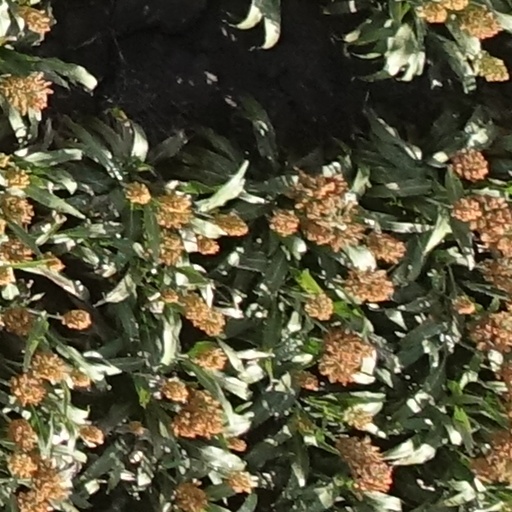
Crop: sorghum